Indigenous Peoples in International Law

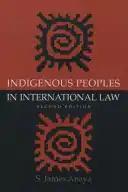

Indigenous Peoples in International Law is a book written by James Anaya. According to the author, "the central contention of this book is that international law, although once an instrument of colonialism, has developed and continues to develop, however grudgingly or imperfectly, to support indigenous peoples’ demands".